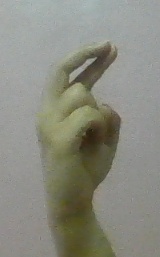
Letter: zay